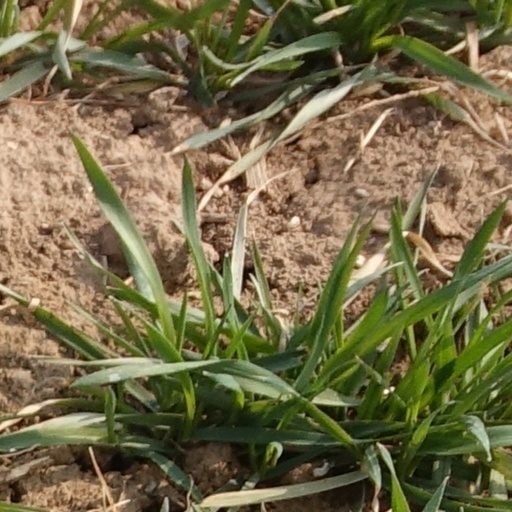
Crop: wheat